Emergency Responder Health Monitoring and Surveillance

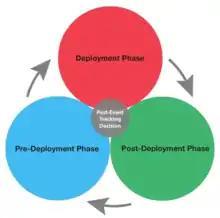
ERHMS framework phases

On the pre-deployment phase the ERHMS framework makes an emphasis on preparedness and establishes the foundations for monitoring and surveillance of responders. Pre-deployment focuses on key activities including rostering and credentialing of emergency response and recovery workers, health screening and immunizations, health and safety training and data managing and information security.